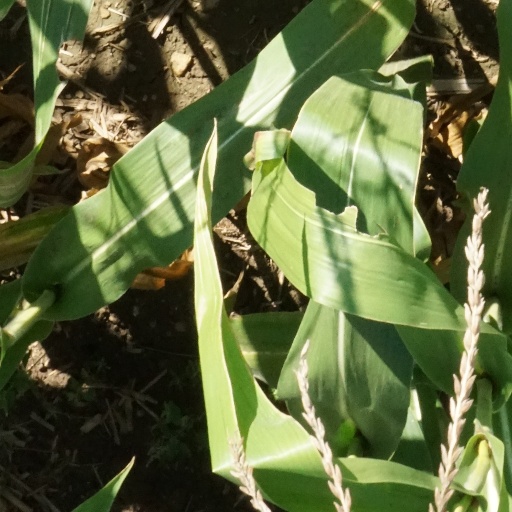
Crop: maize; corn